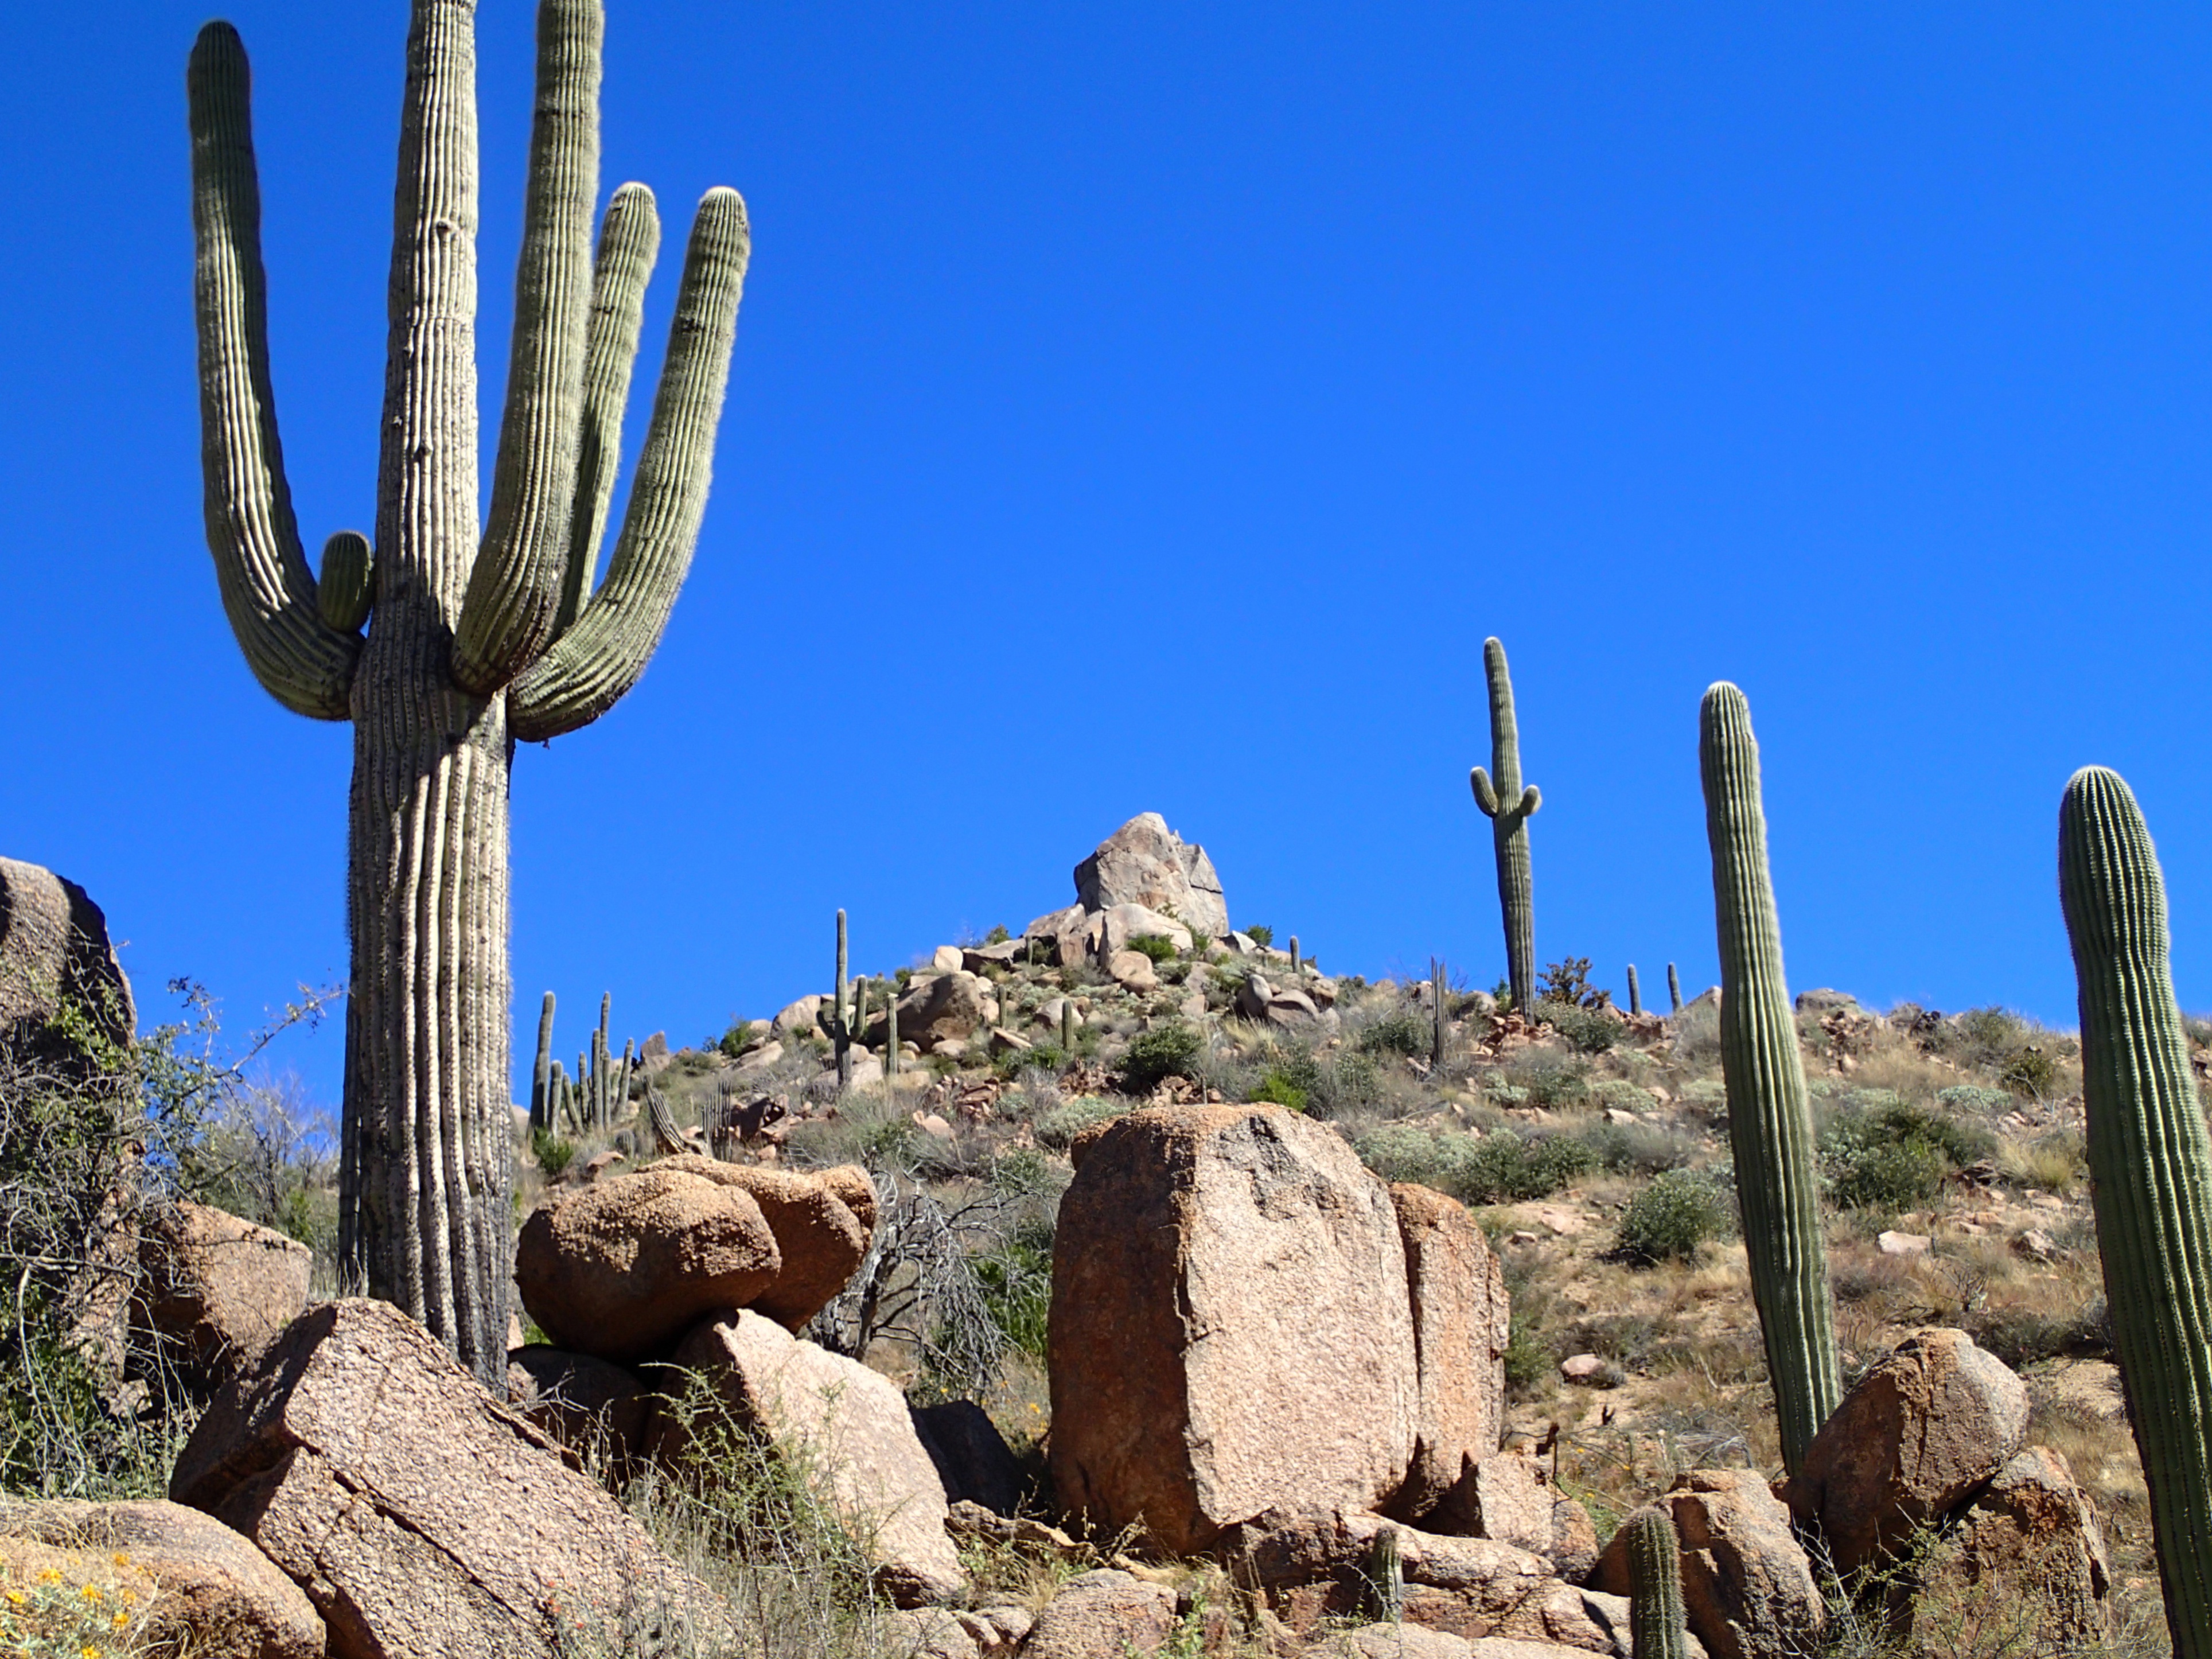
landscape, rock, cactus, plant, desert, flower, hike, botany, ballantine, caryophyllales, flowering plant, land plant, arecales